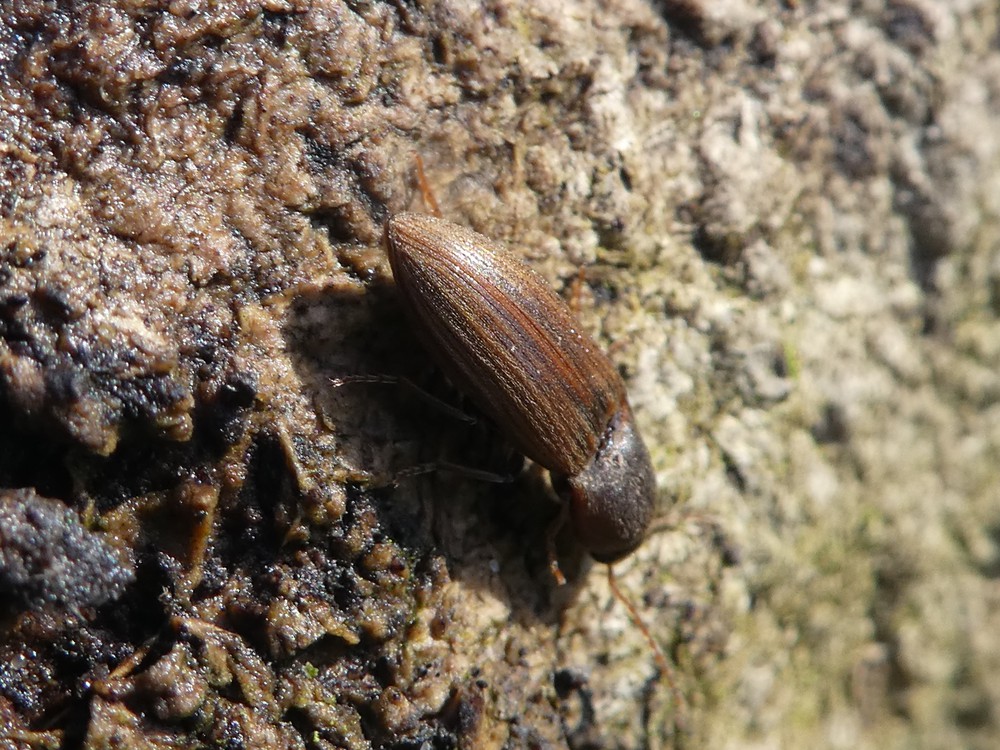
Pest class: clickbeetles_wireworms